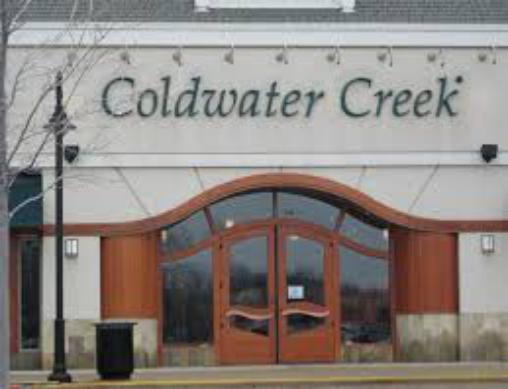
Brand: Coldwater Creek
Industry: Clothes